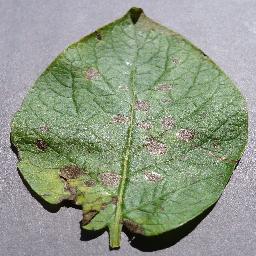
Label: Potato___Early_blight